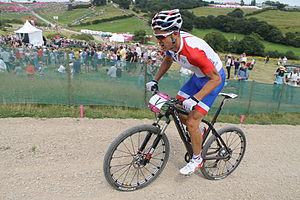
Julien Absalon, né le 16 août 1980 à Remiremont, est un coureur cycliste français spécialiste de VTT cross-country. Dans cette discipline, il est l'un des coureurs les plus titrés : double champion olympique en 2004 et 2008 ; quintuple champion du monde entre 2004 et 2007 puis 2014 ; sept fois vainqueur du classement général de la coupe du monde en 2003, de 2006 à 2009, en 2014 et 2016 ; quintuple champion d'Europe en 2006 et de 2013 à 2016 ; et quatorze fois champion de France entre 2003 et 2016. En coupe du monde, il détient le record de manches remportées avec 33 manches au total.